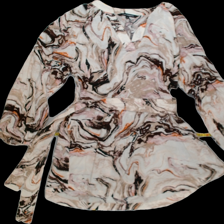
View: front
Type: Dress
Category: Ladies
Brand: KappAhl
Colors: Multicolor
Material: 100%cotton
Cut: Regular, V-collar
Size: M
Season: All
Trend: No trend
Stains: No
Price range: 50-100
Recommended usage: Reuse